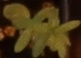
Label: Flax